August Kopff

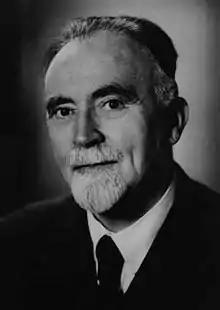
August Kopff

August Kopff (February 5, 1882 – April 25, 1960) was a German astronomer and discoverer of several comets and asteroids.